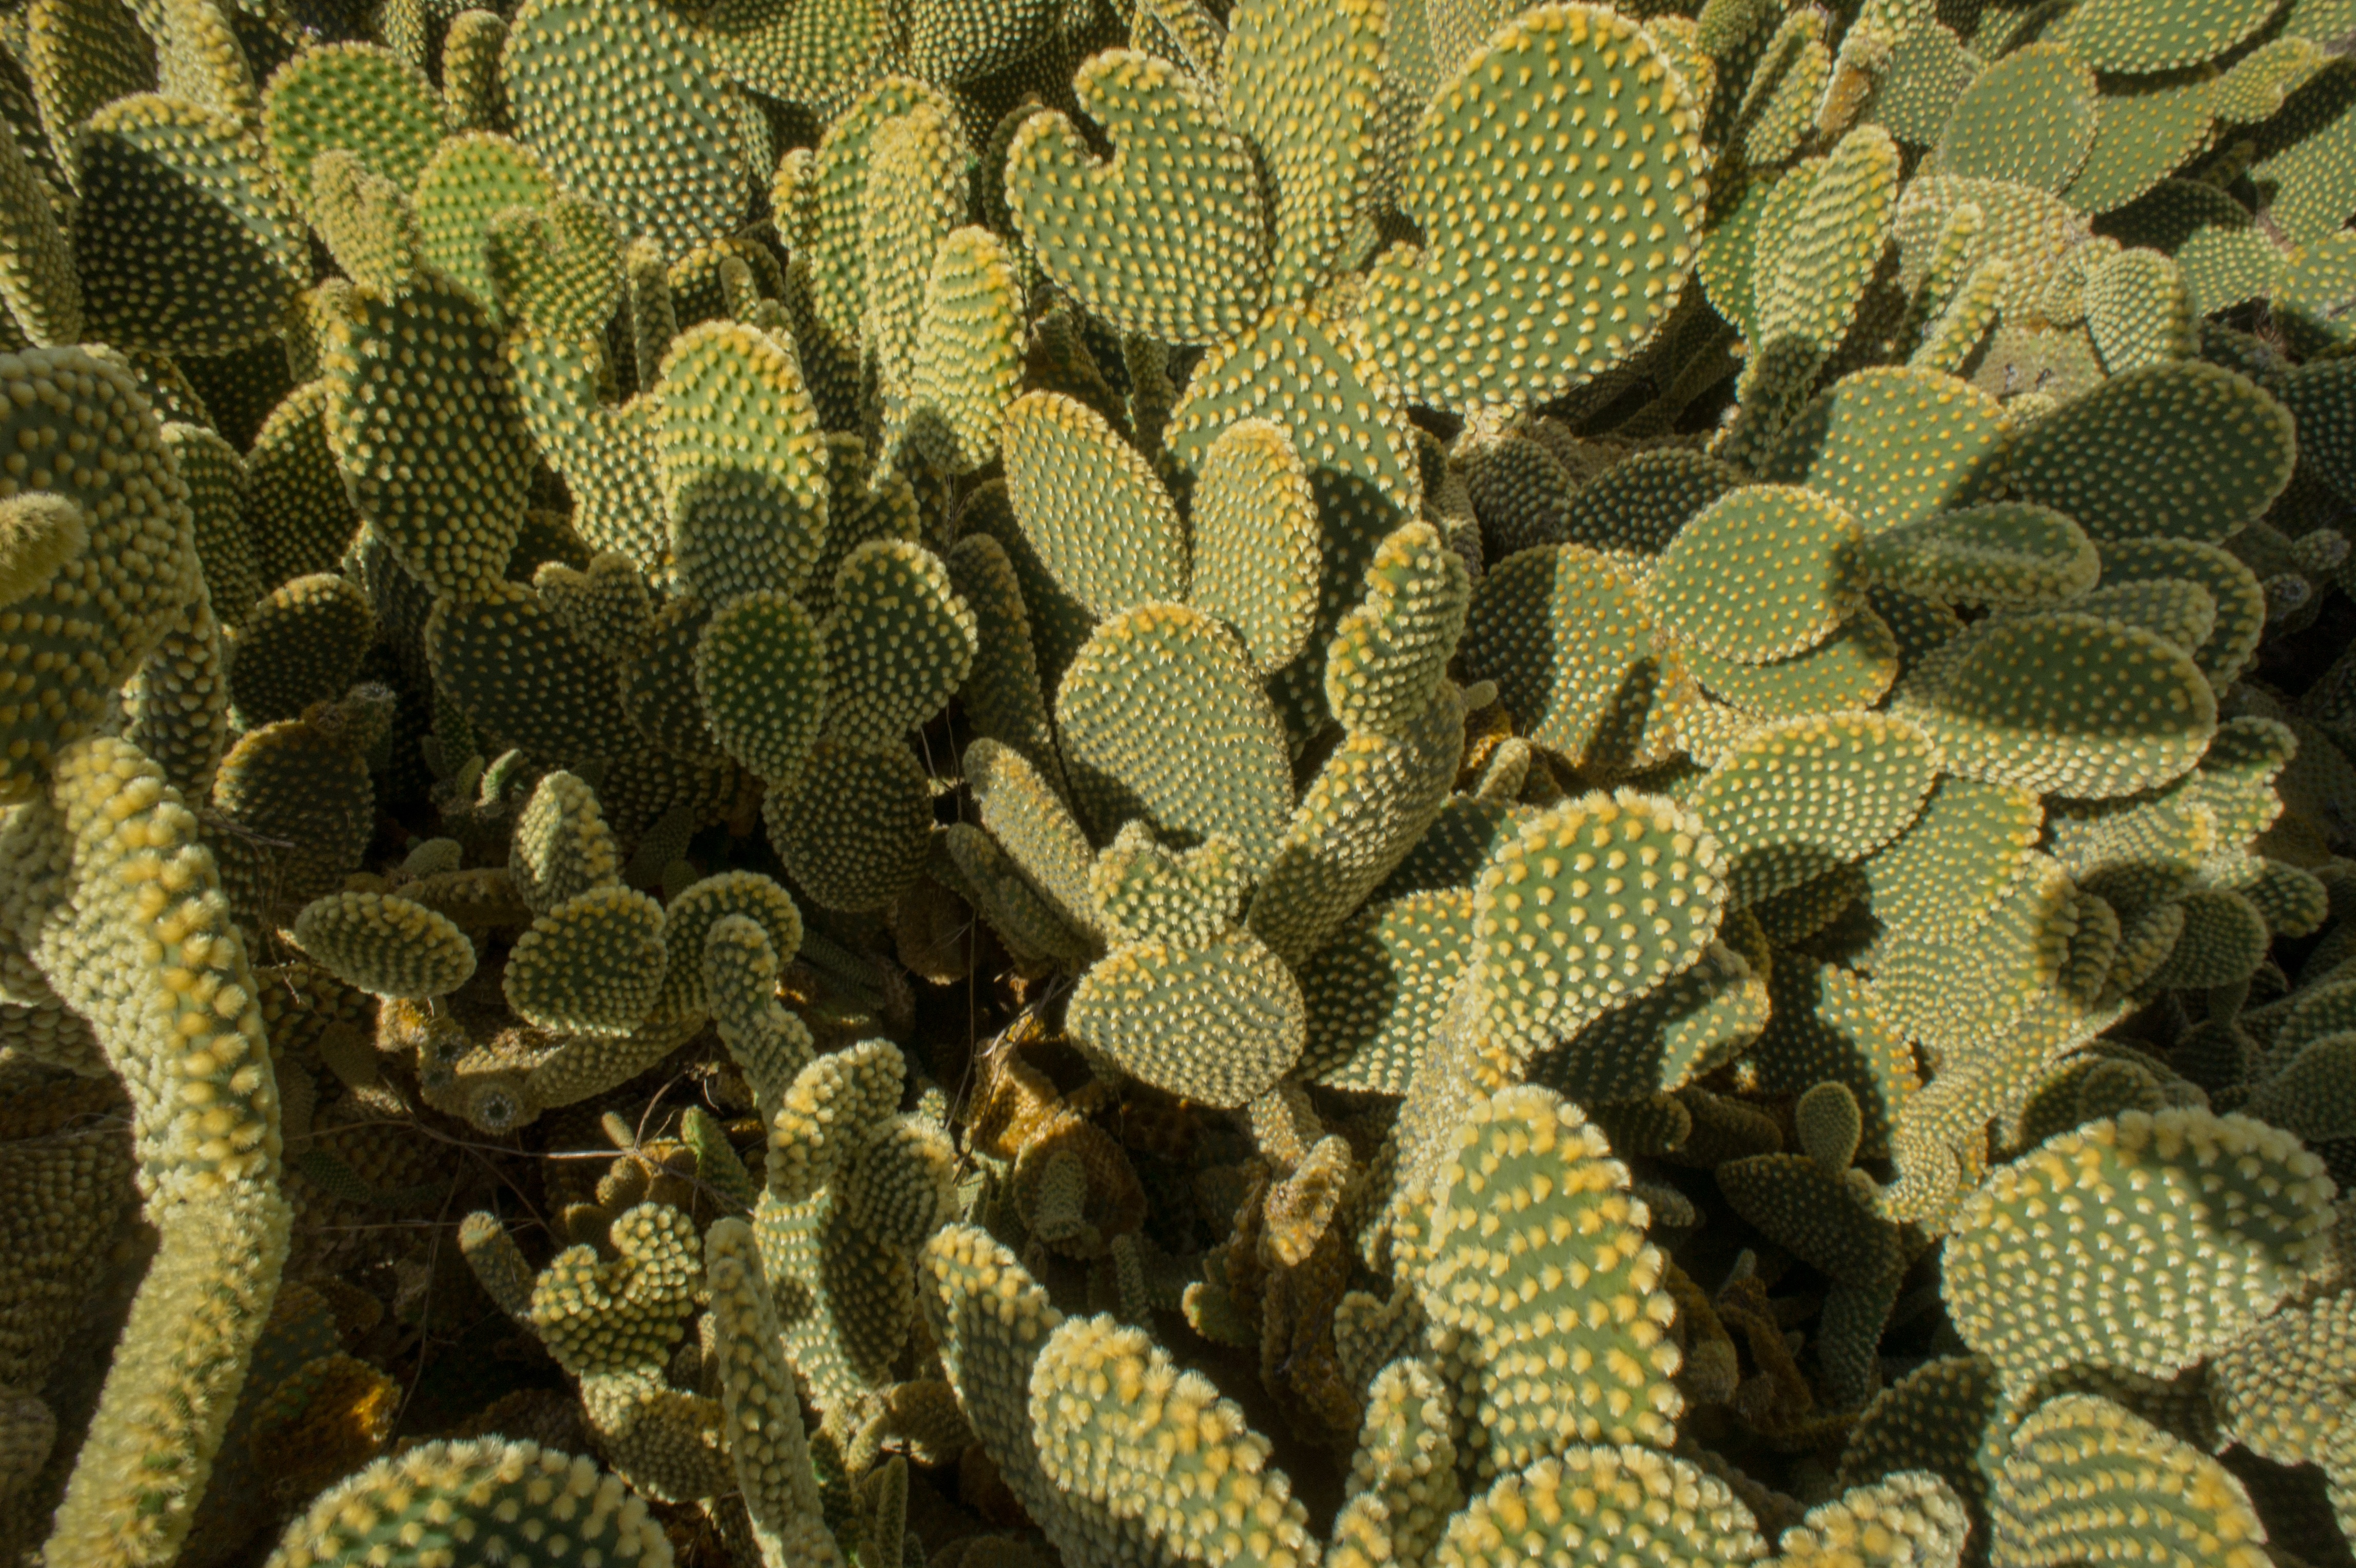
cactus, plant, flower, botany, flora, flowering plant, prickly pear, land plant, nopal